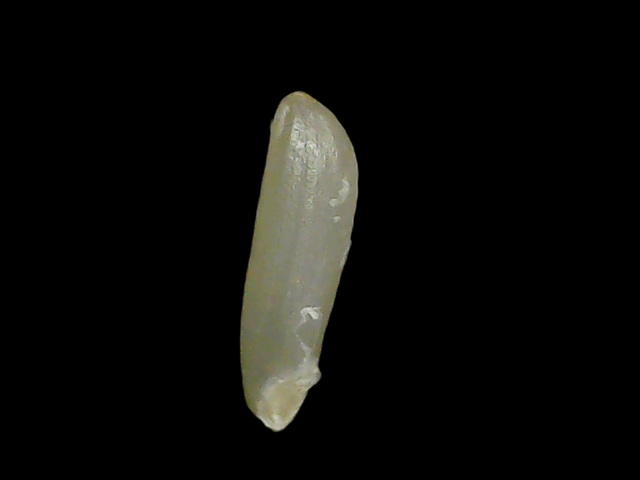
Rice variety: Binadhan19